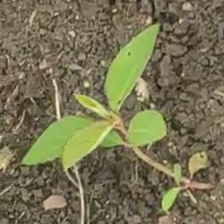
Weed species: Moti_dudhi(Euphorbia_geneculata_L)